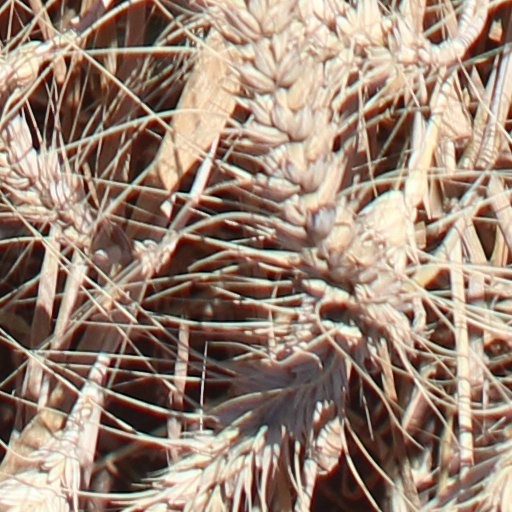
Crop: wheat